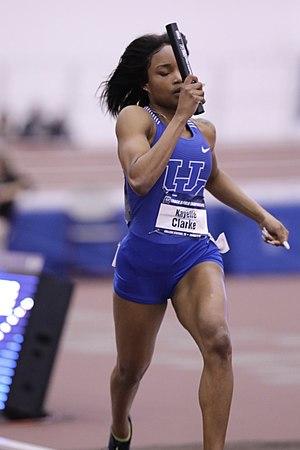
En athlétisme, le témoin est un objet que se transmettent les coéquipiers dans des courses de relais, notamment dans les disciplines olympiques du 4 × 100 mètres et du 4 × 400 mètres.